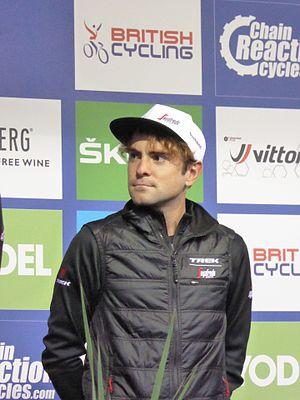
La saison 2016 de l'équipe cycliste Trek-Segafredo est la sixième de cette équipe.
Jacopo Mosca est un coureur cycliste italien, membre de l'équipe Trek-Segafredo.